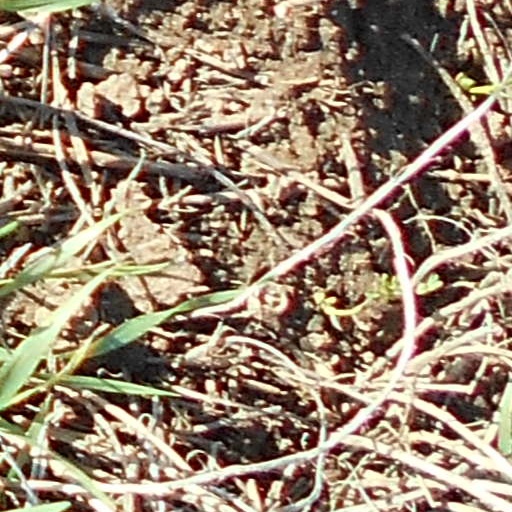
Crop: wheat